Cadets of the Republic

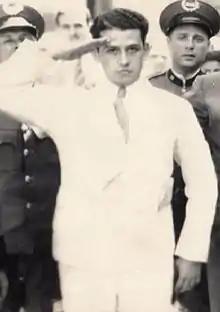
Elias Beauchamp gives a cadet military salute, moments before being summarily executed at police headquarters

By order of Albizu Campos, the cadets adopted a military structure with companies in various towns of the island. Albizu Campos, who had served as a Lieutenant in the United States Army during World War I, believed that the cadets had to adopt a system of strict military training if they were to become a powerful Puerto Rican Army. He believed that a well-trained and disciplined army would eventually be able to fight against the United States imperialism which ruled the island. Albizu Campos often referred to the cadets as the "Ejército Libertador de Puerto Rico" (The Liberation Army of Puerto Rico).